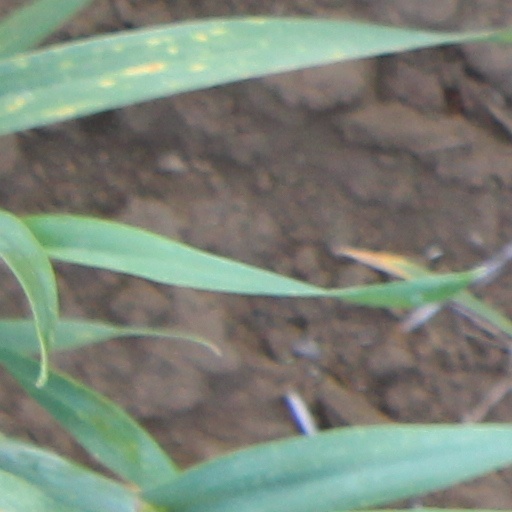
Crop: wheat